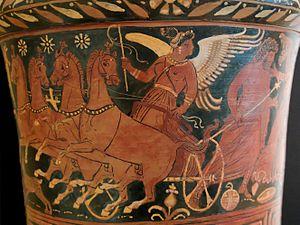
Le rapt de Perséphone
L’Anonyme de Baltimore est un peintre sur vases grec d'Apulie. Arthur Dale Trendall a placé sa période d'activité entre 330 et 310 av. J.-C.